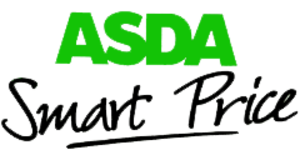
Asda est une entreprise de grande distribution à prédominance alimentaire anglaise, appartenant à Wal-Mart. Asda est devenue une filiale du géant américain de la distribution Wal-Mart, leader mondial du secteur, en 1999 et est devenue la seconde plus grande chaîne de distribution du Royaume-Uni après Tesco, après avoir rattrapé Sainsbury's en 2003.